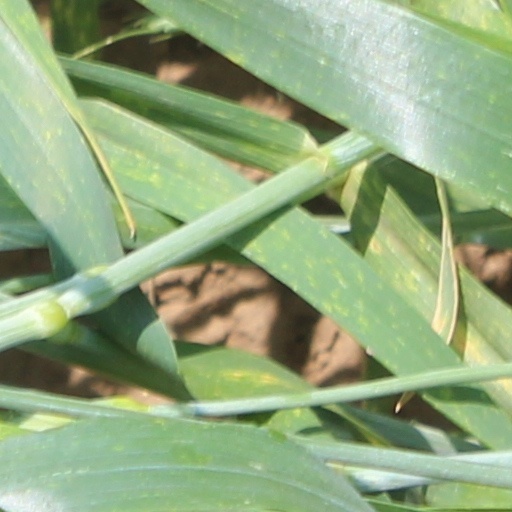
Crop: wheat